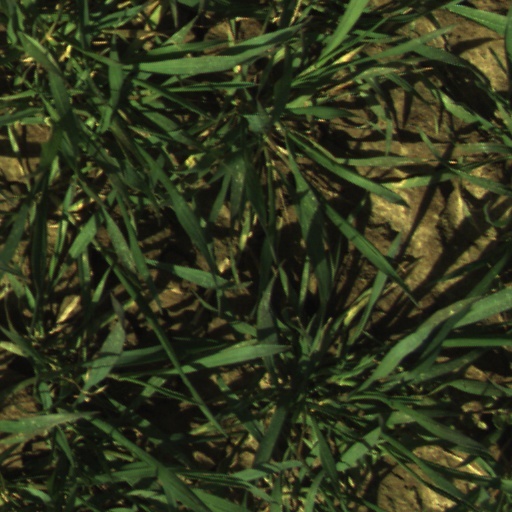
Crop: wheat